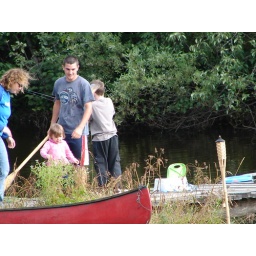
Getting the boats in the water